Syro-Malankara Catholic Church

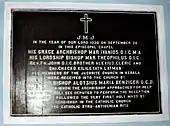
Quilon bishop's chapel, memorial stone to commemorate the founding of the Syro-Malankara rite, 1930

Pope Pius XI, through the Apostolic Constitution "Christo Pastorum Principi" of 11 June 1932, established the Syro-Malankara Catholic hierarchy for the reunited community and erected the Archeparchy of Thiruvananthapuram with the Eparchy of Tiruvalla as its suffragan. The Metropolitan Eparchy of Thiruvananthapuram was established in 1933. Ivanios was enthroned as its first Metropolitan Archbishop. The Eparchy of Tiruvalla was established in 1933. Jacob Theophilos was enthroned as its first bishop.